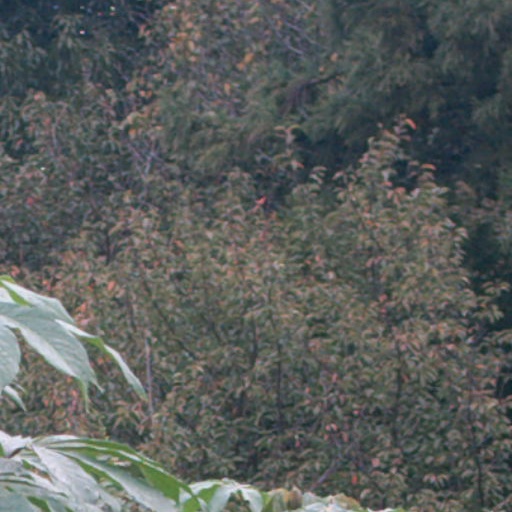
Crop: cassava